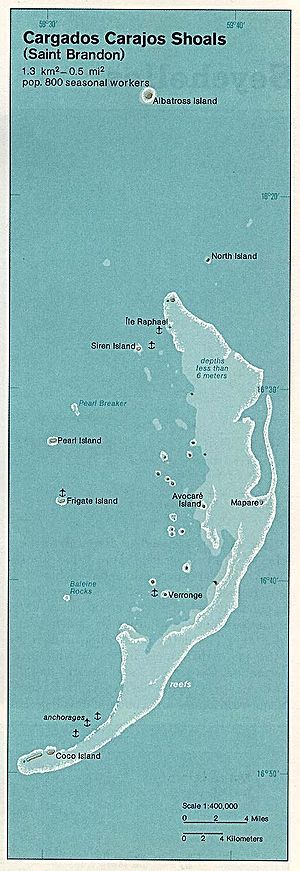
Cargados Carajos
Kort over Cargados Carajos
Cargados Carajos er en gruppe på 16 øer, som ligger på et koralrev i det Indiske Ocean. Øgruppen tilhører Mauritius, som ligger ca. 300 kilometer længere syd.